Annan command

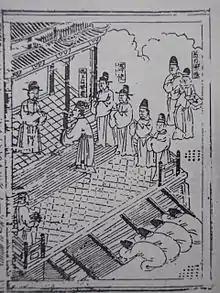
"Mạc Đăng Dung's Surrender", illustration from the "Annan laiwei tuce" ('Graphic Account of the Overawing of Annam'), 1571, p. 391

On 30 November 1540, Mạc Đăng Dung and dozens of officials surrendered to Ming officials at the Zhennan Pass, binding themselves and kneeling down as a sign of submission. This event marked the Ming dynasty's decision to demote Đại Việt from a vassal state ("guo"; "quốc") to a subordinate territory ("dutongshisi"; "Đô thống sứ ty"). The thirteen provinces ("đạo") of the (Lê) Mạc dynasty were renamed as thirteen pacification commissions ("xuanfusi"; "Tuyên phủ ty"), each with a pacification commissioner ("xuanfushi"; "Tuyên phủ sứ"), pacification associate commissioner ("tongzhi"; " Đồng tri"), pacification vice commissioner ("fushi"; "Phó sứ"), and pacification assistant commissioner ("qianshi"; "Thiêm sự"), all under the authority of the commandant ("dutong"; "Đô thống"). Mạc Đăng Dung was appointed as the Commandant of Annan with a second-class hereditary rank and was required to pay tribute every three years.